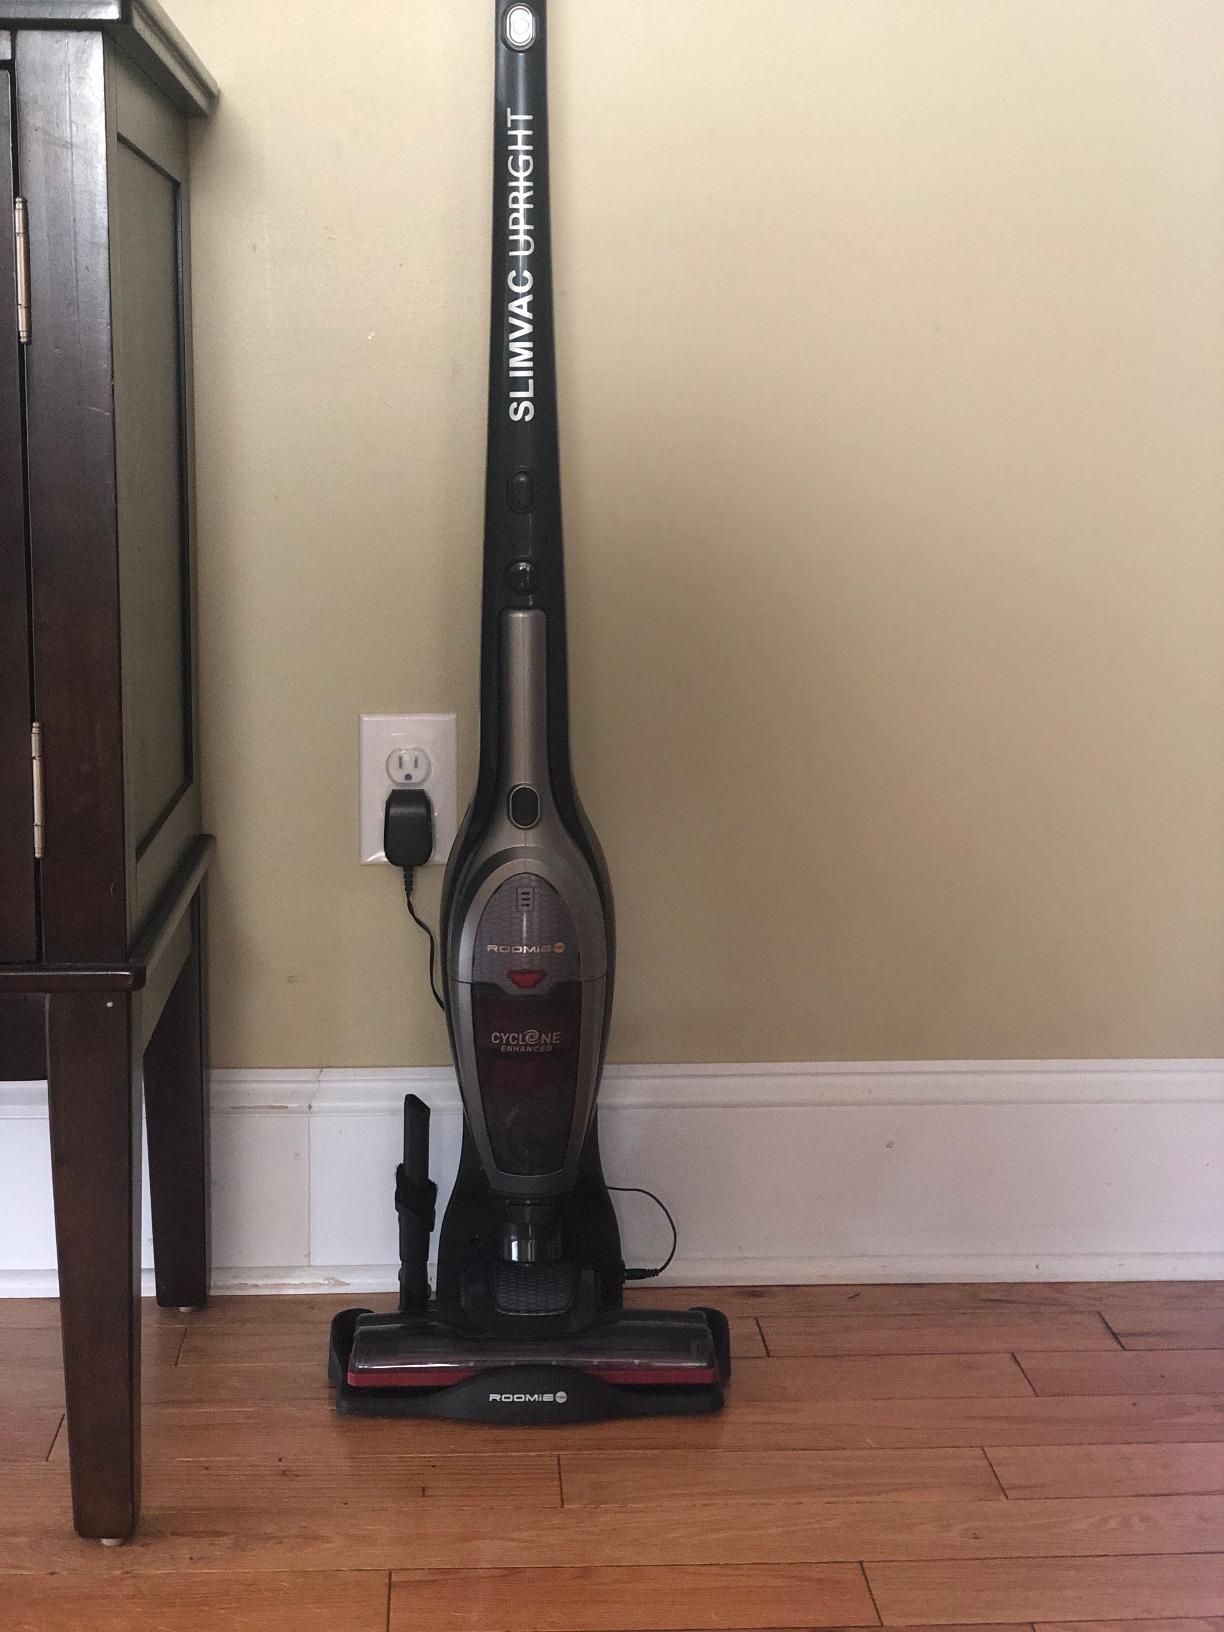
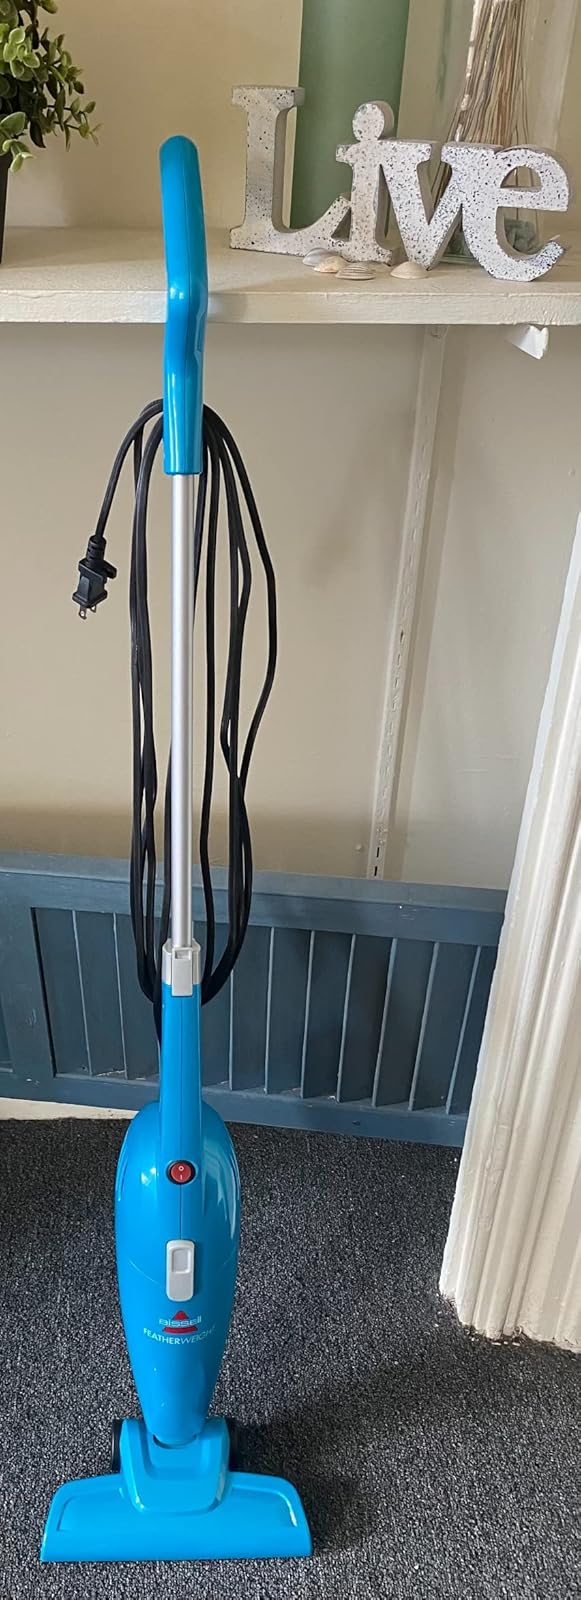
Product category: items_vacuum
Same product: no